Westover Hills Presbyterian Church

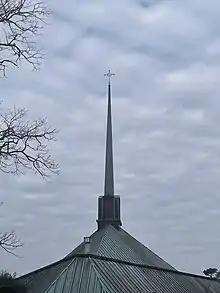
The iconic steeple over Westover Hills Presbyterian can be seen from many vantages in the city.

Westover Hills Presbyterian Church is a congregation of the Presbyterian Church (USA) in Little Rock, AR. Westover Hills is notable for its history in the Civil Rights struggle in Little Rock and the work of its then pastor Richard B. Hardie, Jr. in support of integration of the Little Rock Public Schools. The congregation continues to take public stances on many controversial issues including racial reconciliation, prisoners’ rights, and advocacy for LGBTQIA+ members of the community. The congregation is led by a board of 9 Ruling Elders and The Rev. Dr. Robert Wm Lowry.